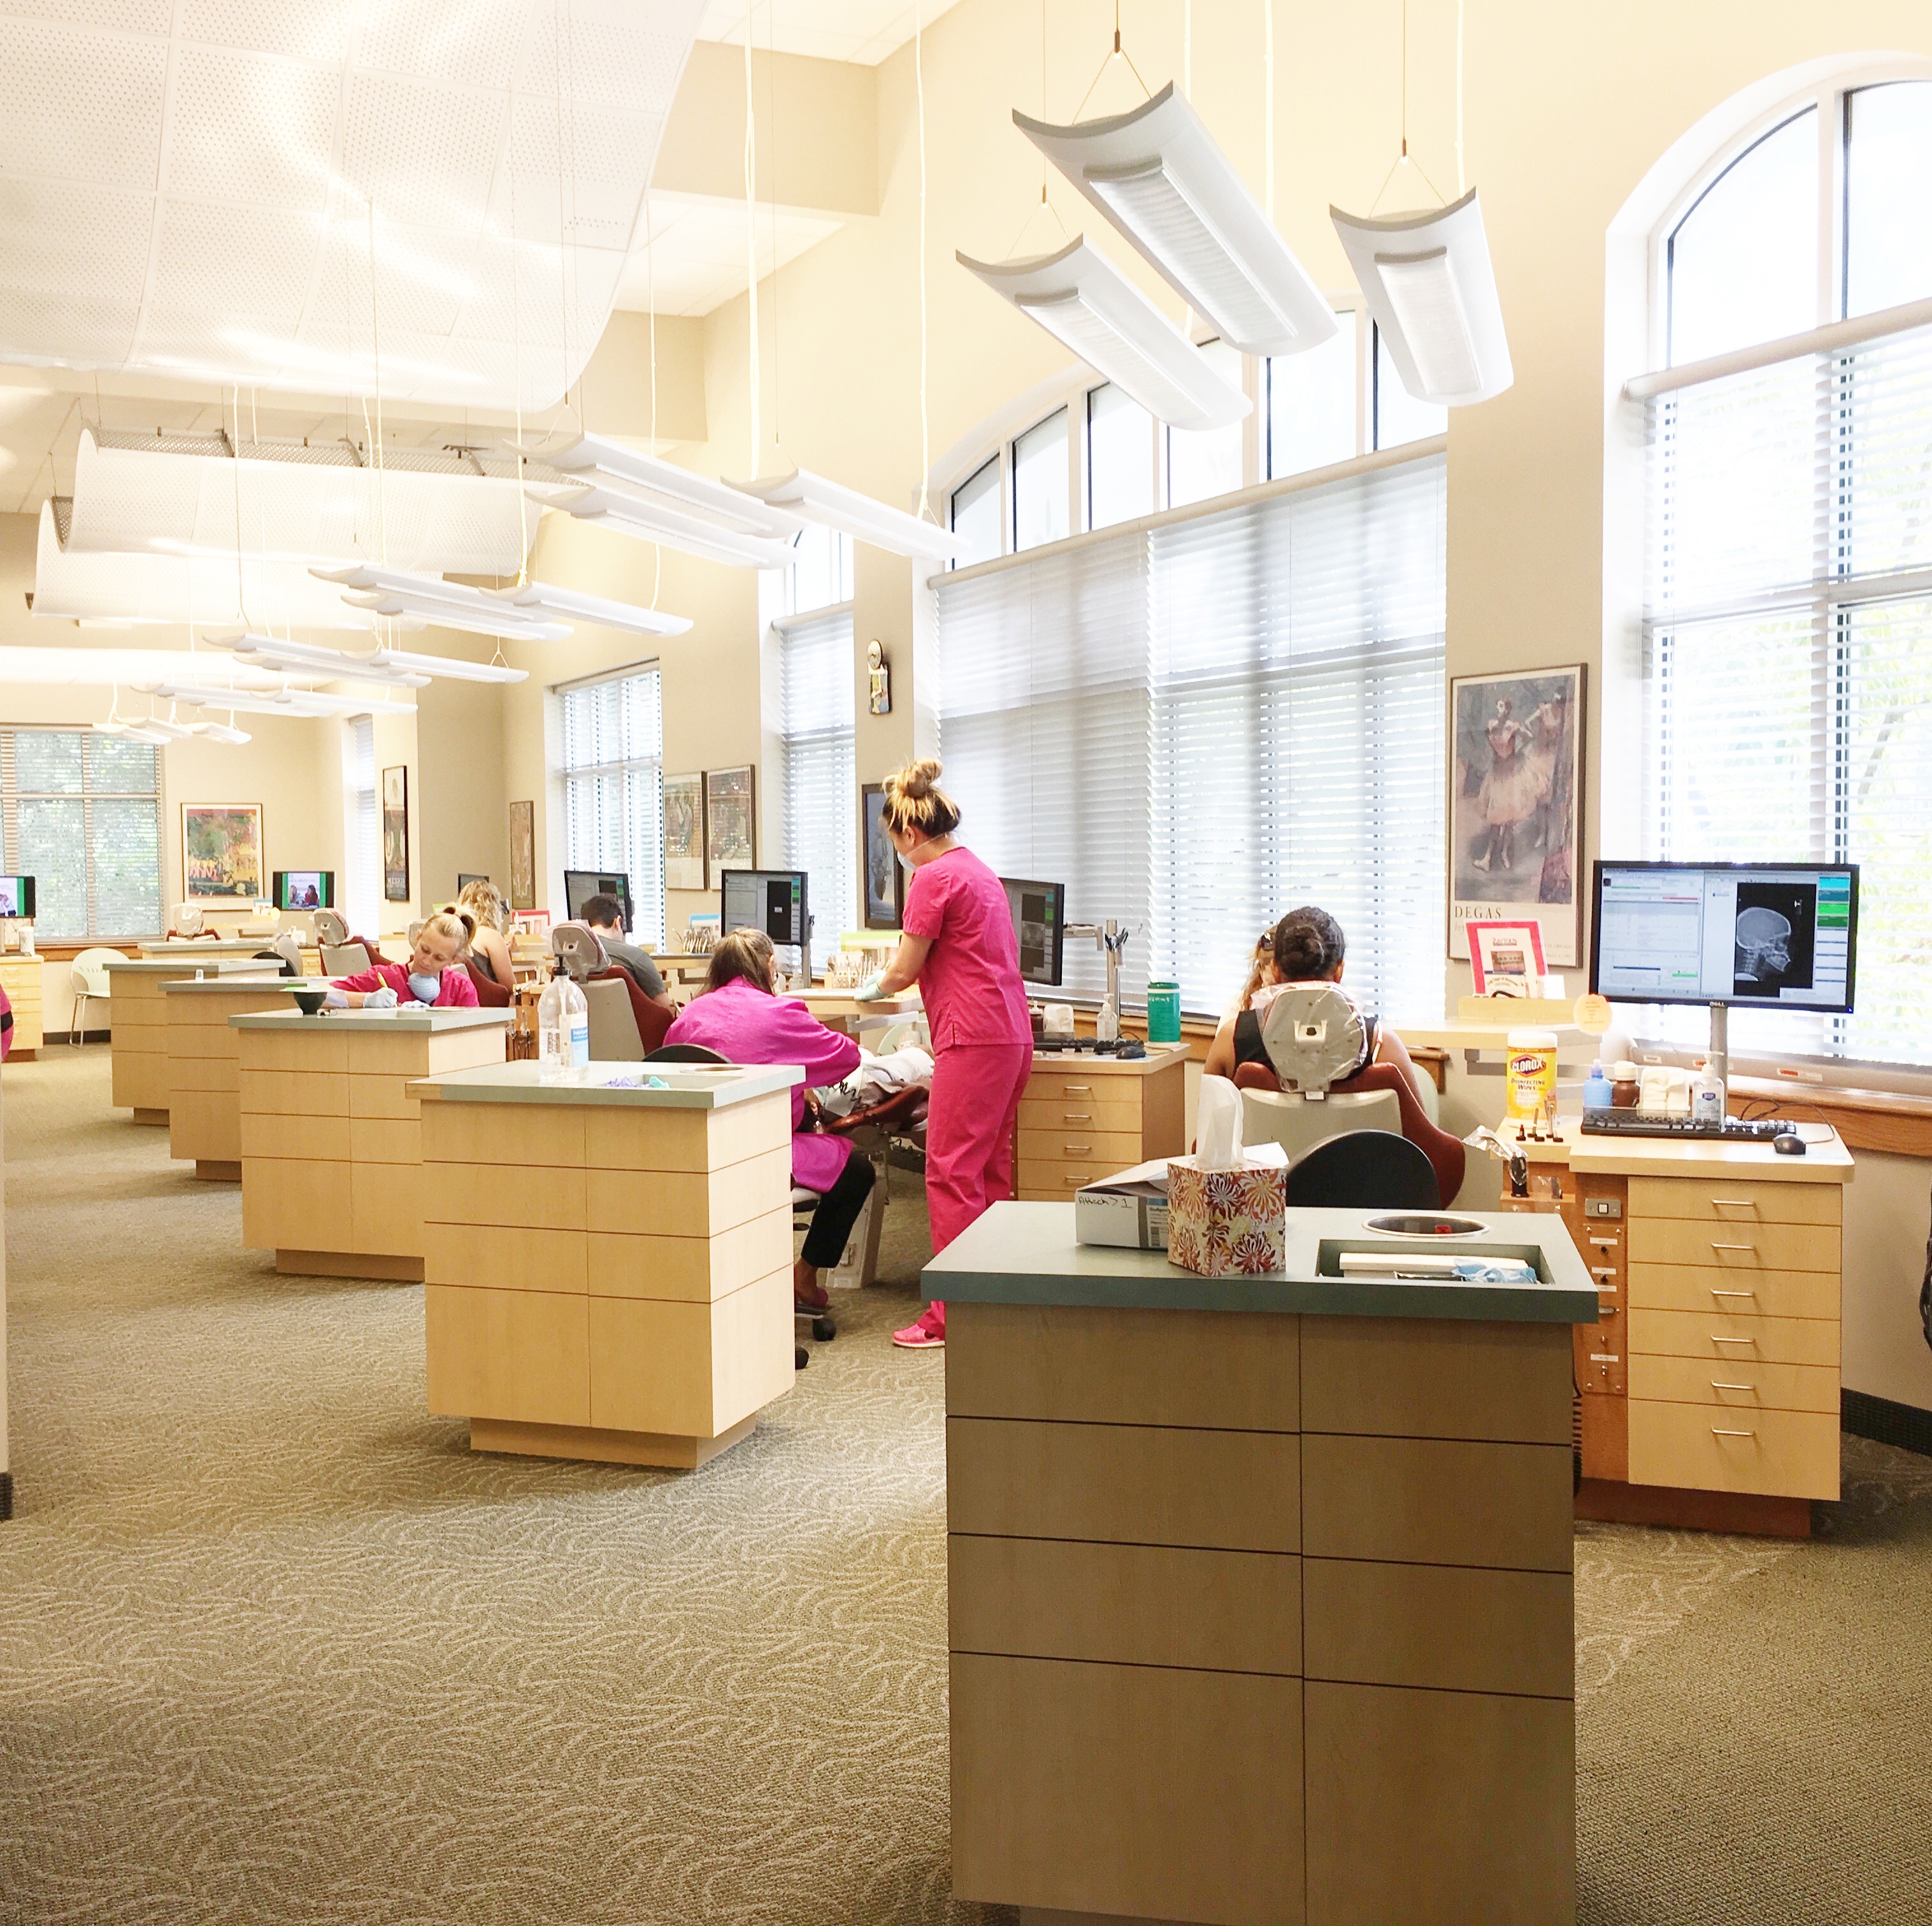
building, workspace, office, room, interior design, dentist, dental, library, lobby, retail, dentist office, receptionist